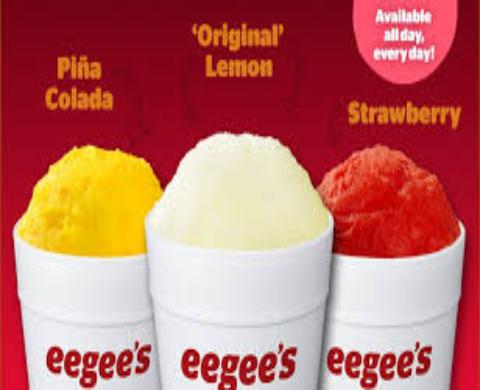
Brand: Eegee's
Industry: Food